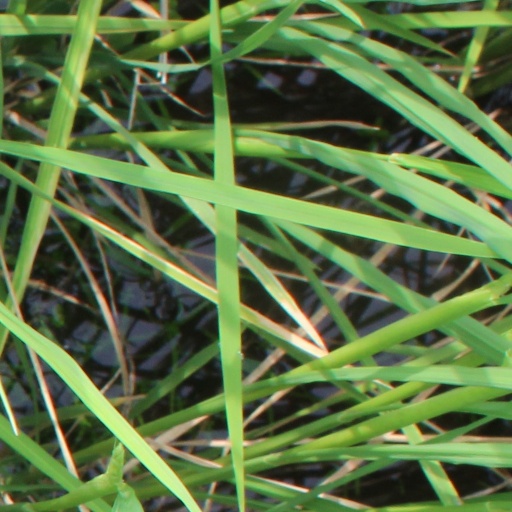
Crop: rice